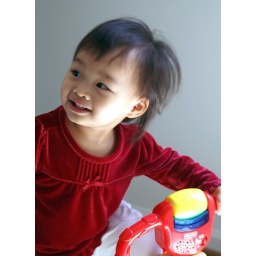
Beautiful girl in red